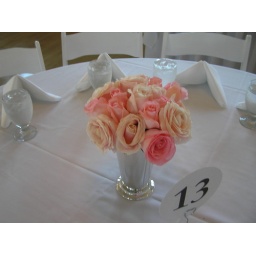
A silver julep cup holds an arrangement of roses in tones and shades of pink. Container can vary.